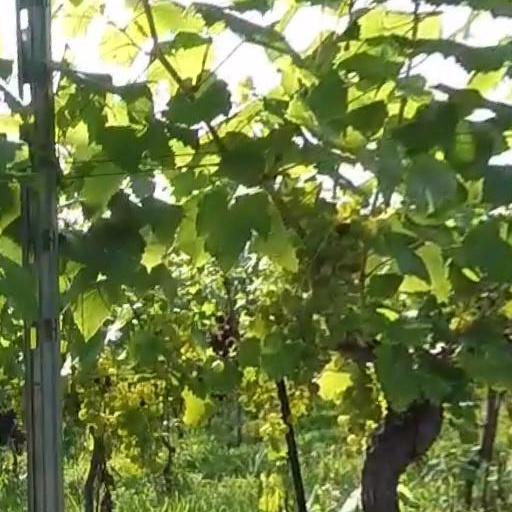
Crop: grape